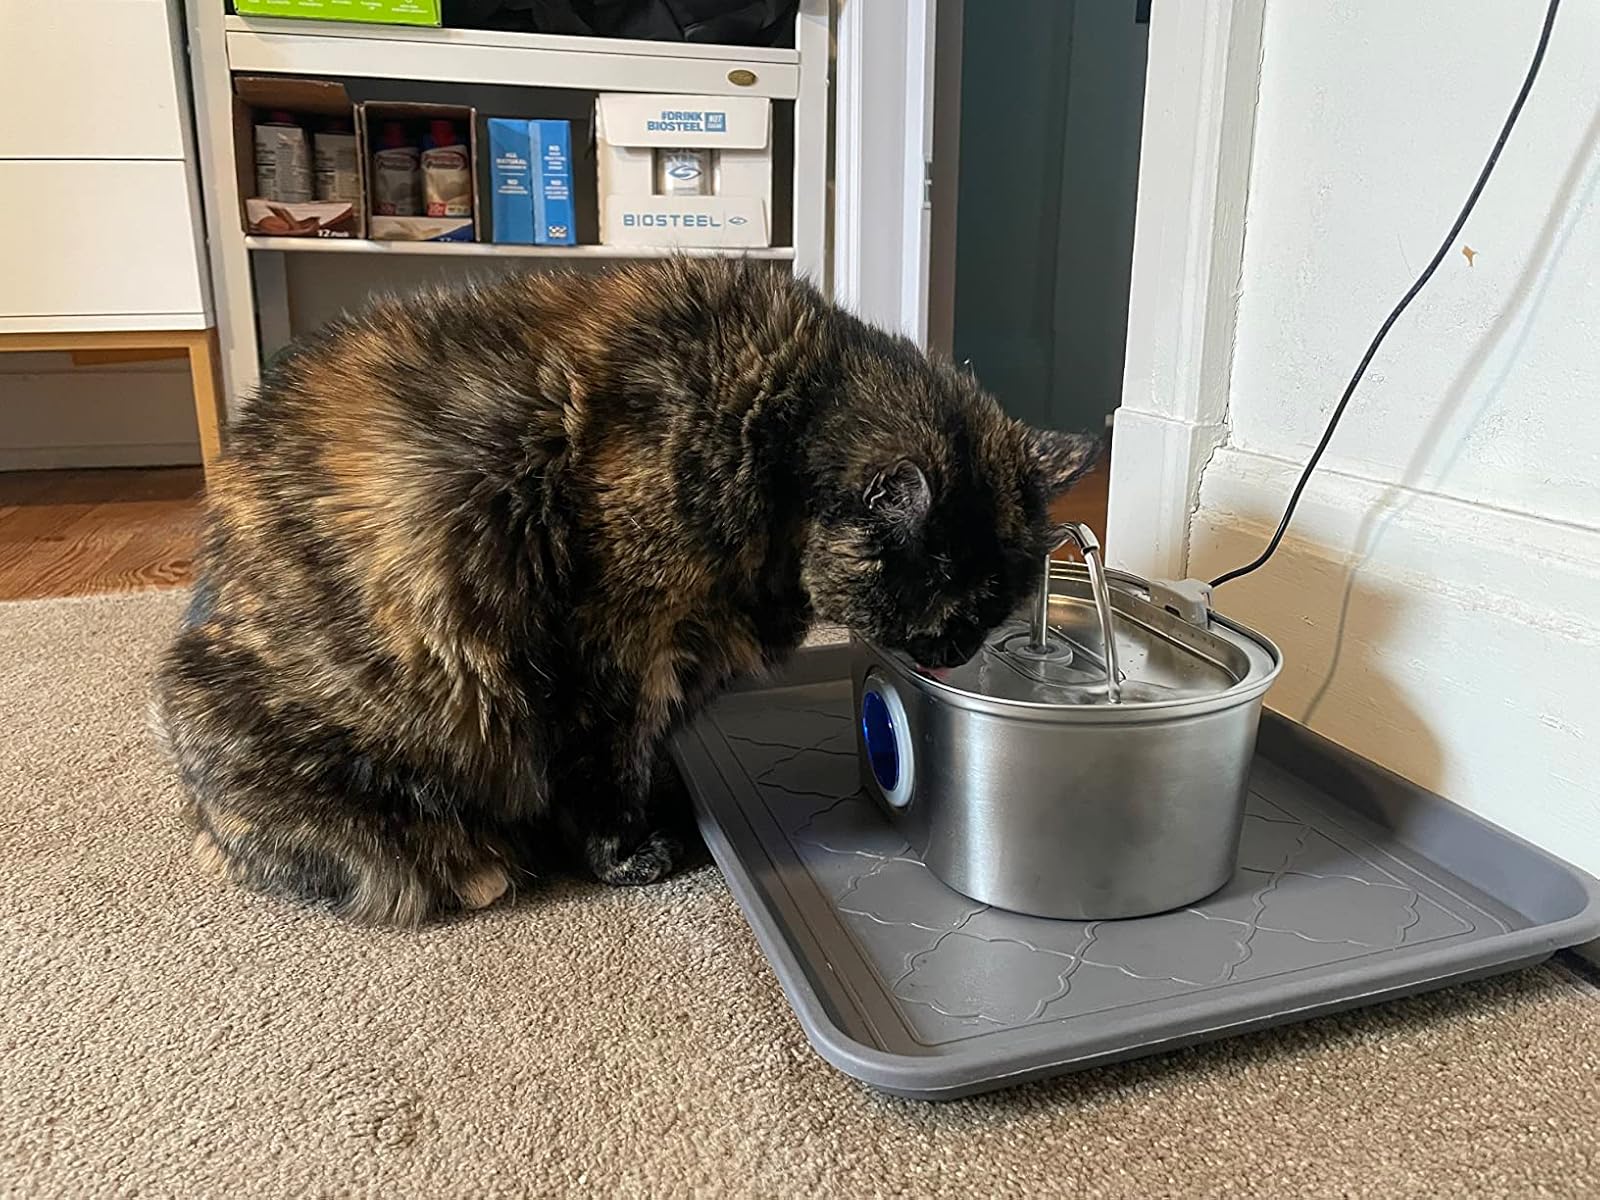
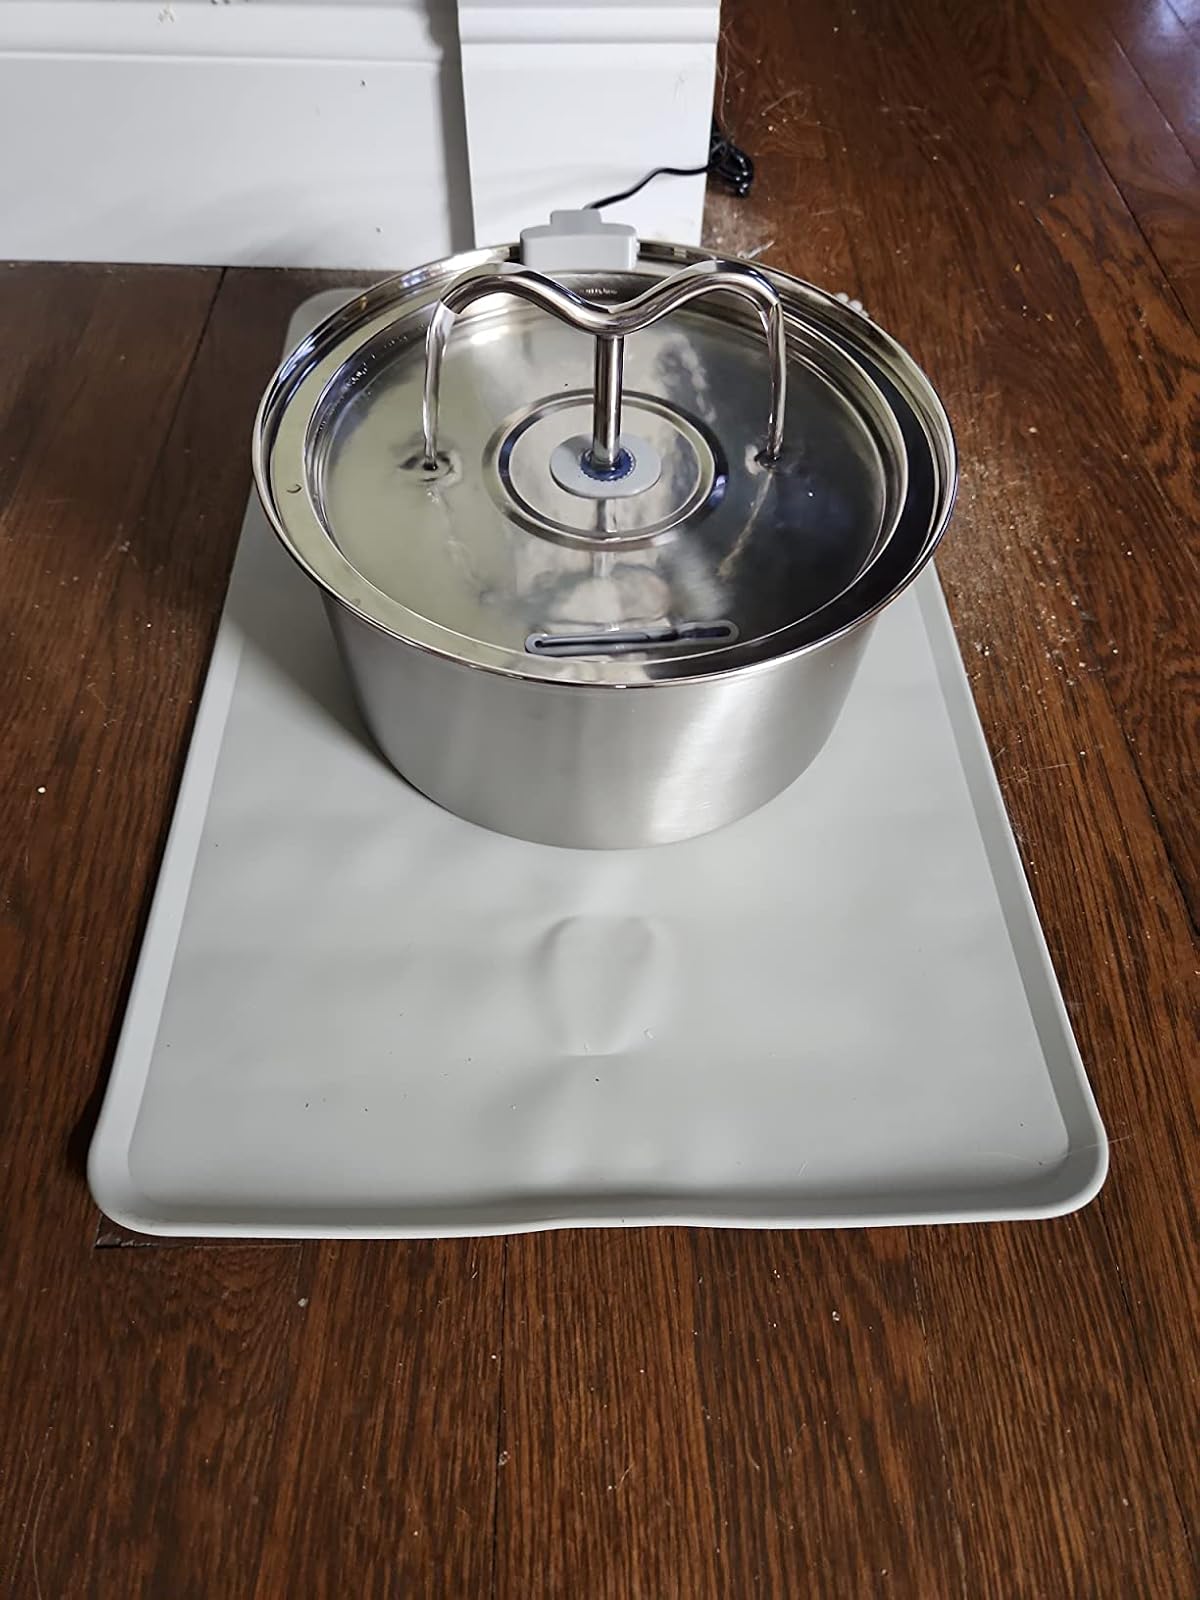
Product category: items_bowl
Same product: no